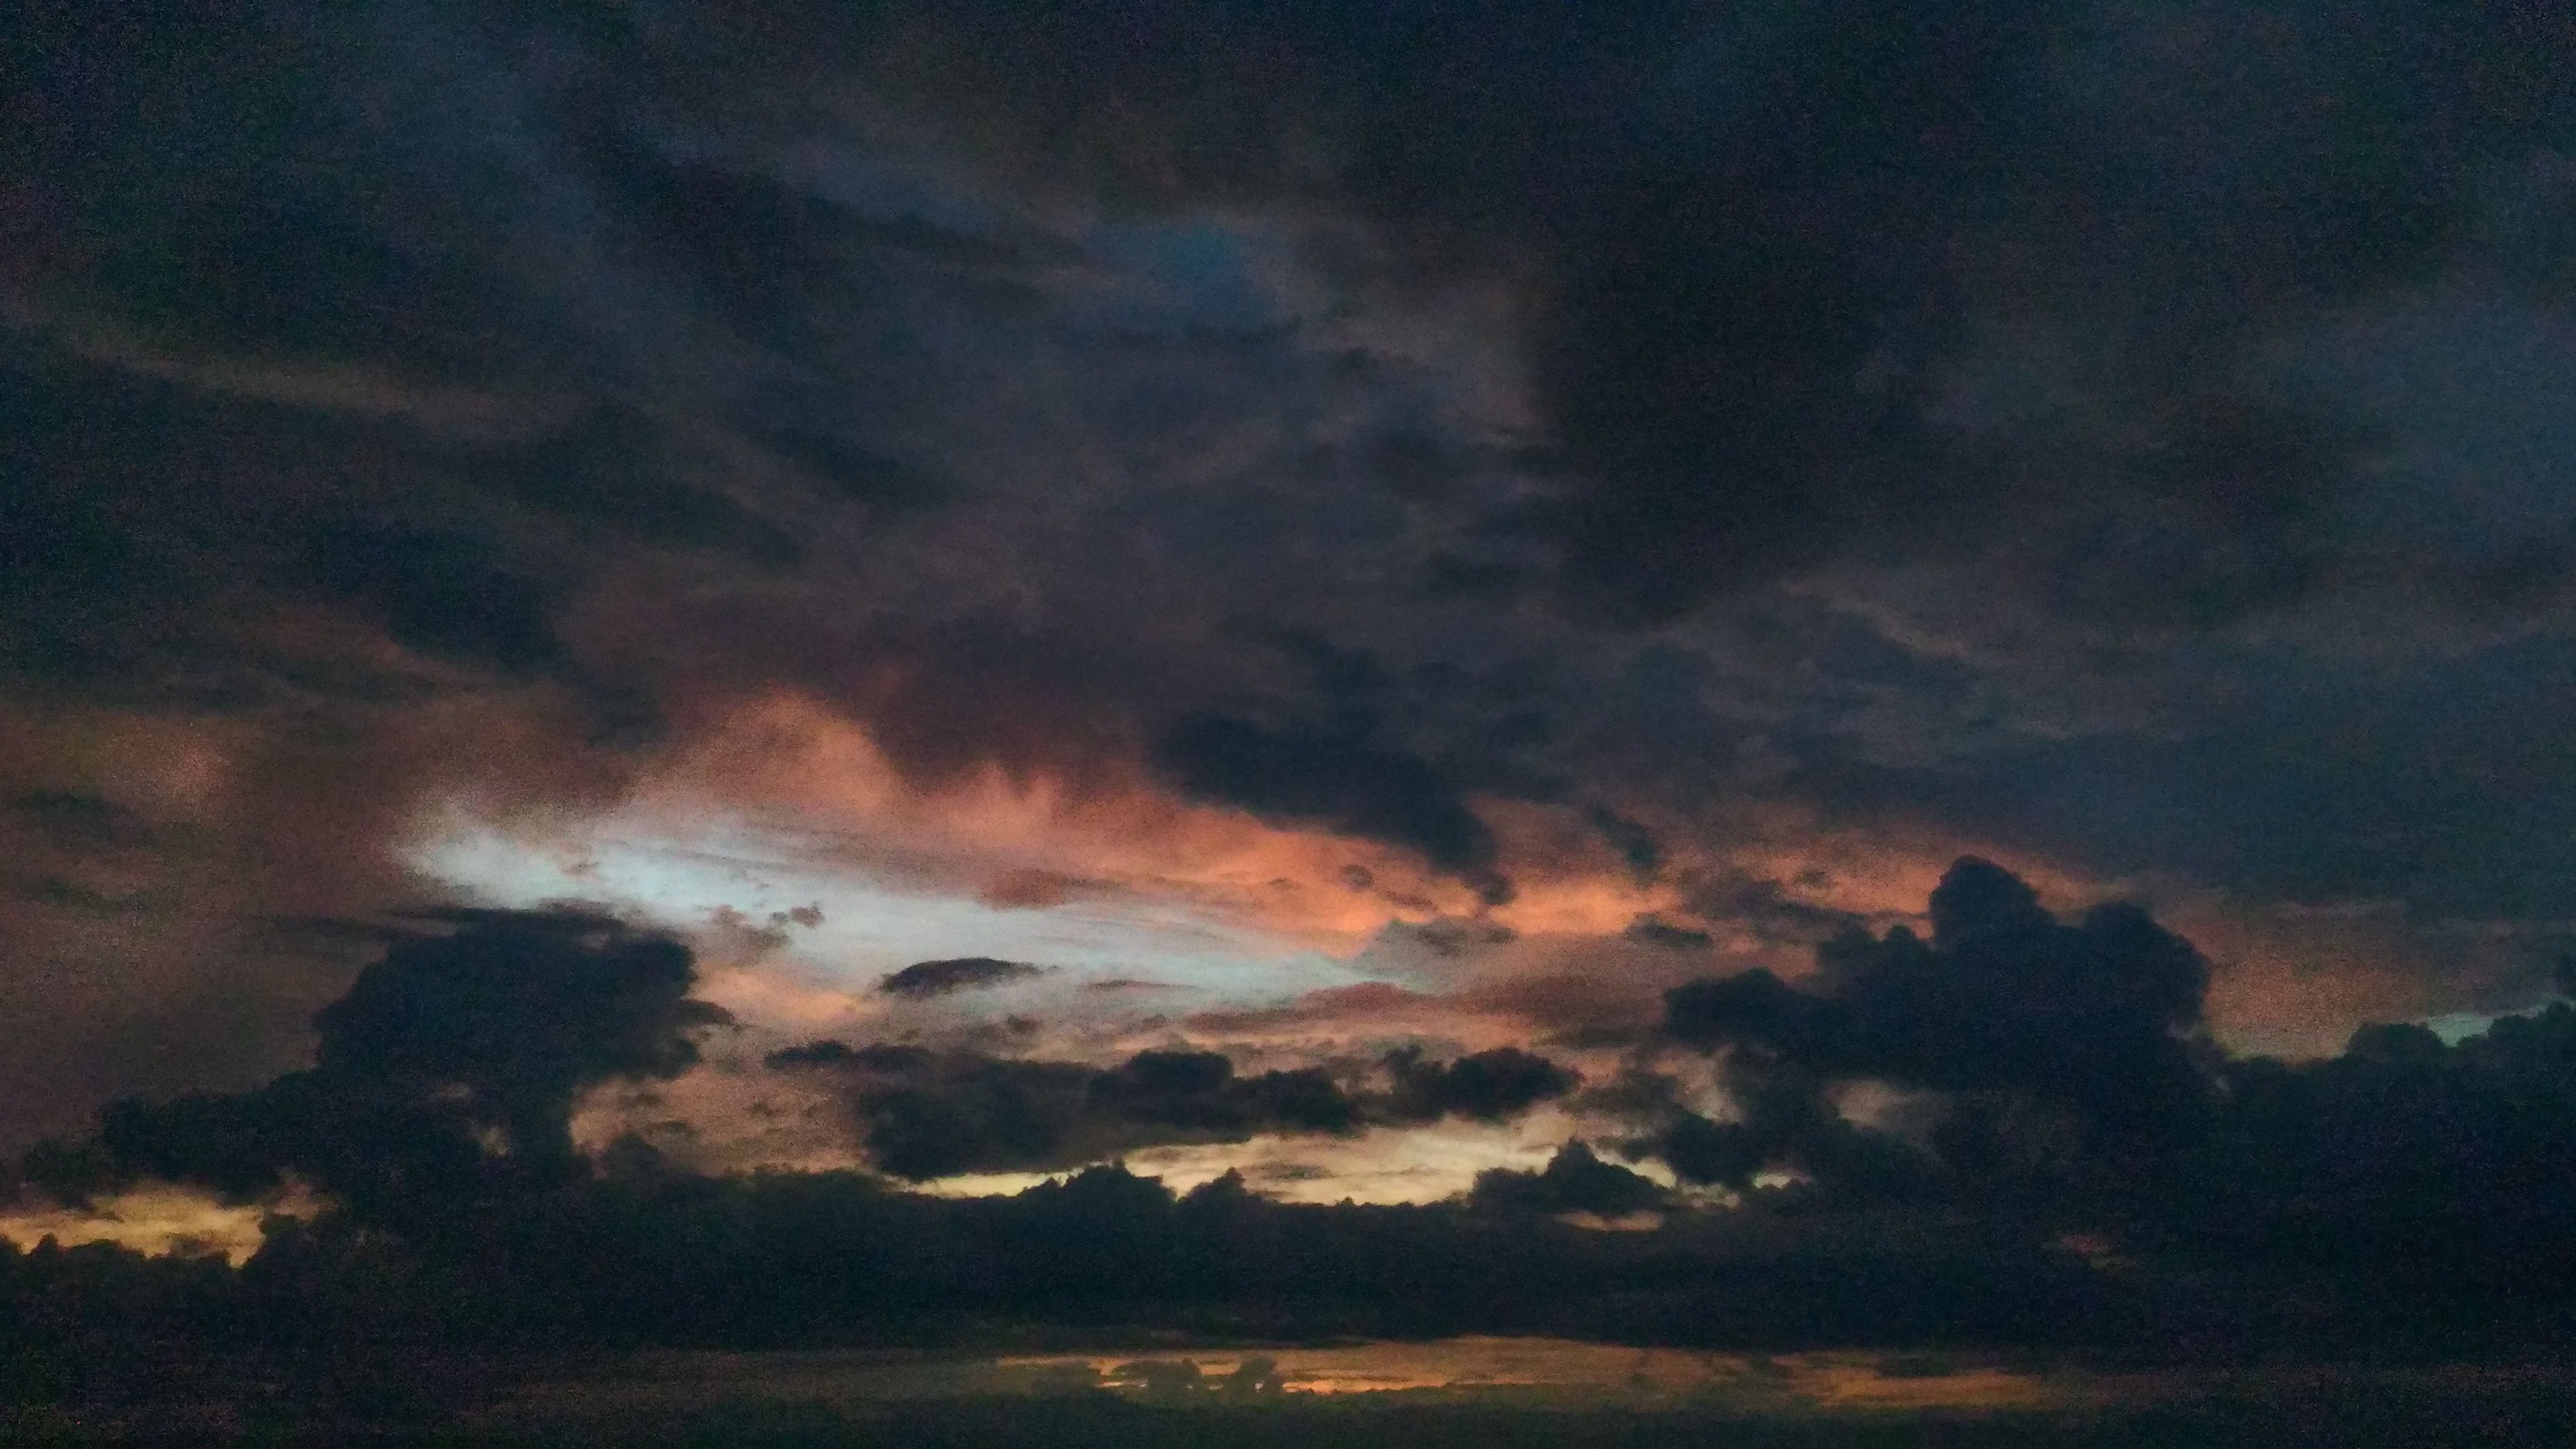
sun, sky, cloud, daytime, afterglow, atmosphere, horizon, evening, dusk, atmospheric phenomenon, sunset, cumulus, morning, sunrise, calm, dawn, meteorological phenomenon, sunlight, sea, tree, ocean, red sky at morning, landscape, night, darkness